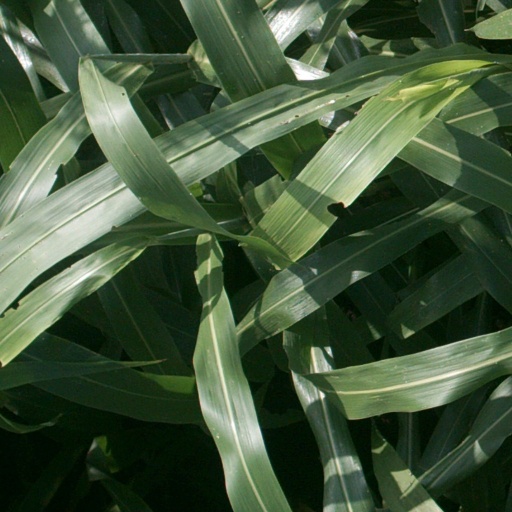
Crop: sorghum